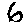
Label: 6